2014 SportsCar Grand Prix

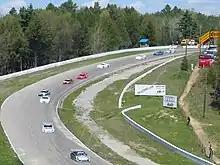
Canadian Tire Motorsports Park, where the race was held.

International Motor Sports Association (IMSA) president Scott Atherton confirmed that the race was part of the 2014 United SportsCar Championship schedule in September 2013. It was the first year that the race was part of the series calendar, and the thirty-third annual running of the race. The race was the eighth of 2014's thirteen scheduled IMSA automobile endurance races, and it was the fifth round not held as part of the North American Endurance Cup. The race was held at the ten-turn Canadian Tire Motorsports Park in Bowmanville, Ontario, Canada on July 13, 2014.